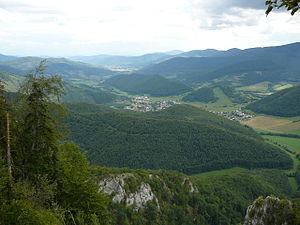
Muránska Lehota est un village de Slovaquie situé dans la région de Banská Bystrica.